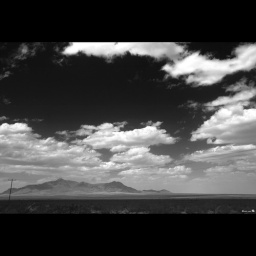
traveler : echoes to fly with the clouds over the telephone wires..